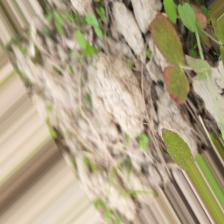
Label: Lentil Rust